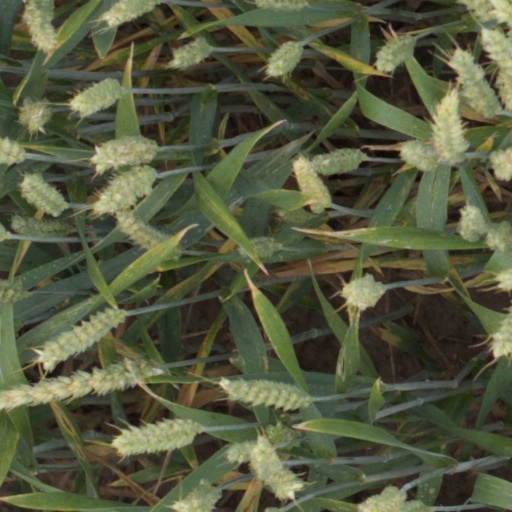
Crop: wheat